Newton Booth

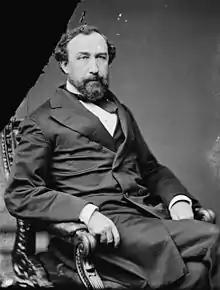
Portrait by Mathew Brady 1870–1880

Newton Booth (December 30, 1825July 14, 1892) was an American entrepreneur and politician who served as the 11th governor of California from 1871 to 1875 and as U.S. Senator from California from 1875 to 1881. He was the only member of the Anti-Monopoly Party elected to the U.S. Senate.